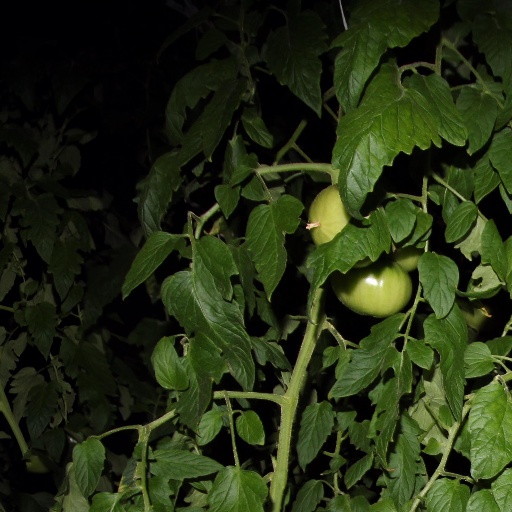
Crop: tomato